Mercury KG-7Q Super 10 Hurricane

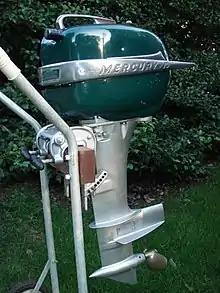
1951 Mercury KG-7Q Super 10 Hurricane

In 1950 Mercury engineers came out with the Super 10 Hurricane, Model KG-7. This motor was based on previous models KE-7 Lightning and KF-7 Super 10 Lightning. Upgrades included redesigned connecting rods, upgraded aluminum clamp and swivel brackets, a new higher RPM magneto, improved porting, an 8 Reed valve cage (as opposed to KE-7 and KF-7's 4) and larger crankcase opening. Hurricane was also advertised at 10 hp*, way below the actual horsepower developed, Mercury noted this asterisk by stating that horsepower varies with rpm; really the Hurricane could deliver up to 18 hp. Dubbed "Super" because they were superior in horsepower to other 10 hp outboards. Shortly after the introduction of the Hurricane, Mercury came up with their first performance gear case with the capability of mating to a standard driveshaft housing of a KG-7, KF-7, or KE-7. This was named “Quicksilver” and promised an extra 20 to 30% increase in top speed. Essentially, it boasted a significantly slimmer pointed gear case that housed an integrated rubber rotex water pump and forward only 1:1 gears along with the necessary bearings. After a few months of use, Mercury found that the average race boat's transom would not elevate the standard driveshaft housing and quicksilver gear case high enough for peak performance. Rectifying this problem, Mercury developed the Quicksilver driveshaft housing. This new driveshaft housing was three inches shorter which in turn lowered the motor's center of gravity on the boat which helped turning ability, reduced the strain on the boat's transom and motor's clamp brackets, and decreased underwater drag while increasing top speed as less gearcase was below the boat. Also the tiller arm was removed necessitating the use of a remote throttle and steering wheel. In addition the housing had a redesigned lower anti-cavitation plate, protruding forward upper spray plate, a rear-mounted steering bar design, and finally, an exhaust opening above the water surface that reduced exhaust back pressure while increasing noise levels when the boat was on plane. When the dealer installed the quicksilver driveshaft housing and gear case (packaged at $82.25) he had authorization to hand stamp a small "Q" behind the serial numbers on the tag and block. Some did, some did not – and so, the "Stamped Q" came to be. 1951 saw the first production race-ready outboard models; KG-4Q, KG7-Q, and KG-9Q. These motors were pulled off the production line at random, given the quicksilver gear case, driveshaft housing, and "Q" stamp behind the tag serial number and block serial number. These KG-7Qs worked fine on runabouts but were too long for hydroplanes – and the racers made this known to Mercury. So thus was born the 2" shorter "H" driveshaft housing in 1952. Right before Mercury released this "H" driveshaft housing, they still had several "Q" length driveshaft housings, so they introduced a factory KG-7Q which had a green silk screened Q behind the serial number on the tag and a factory stamped "Q" on the block. These motors are very rare; they fall into the serial range of 532404–532963.